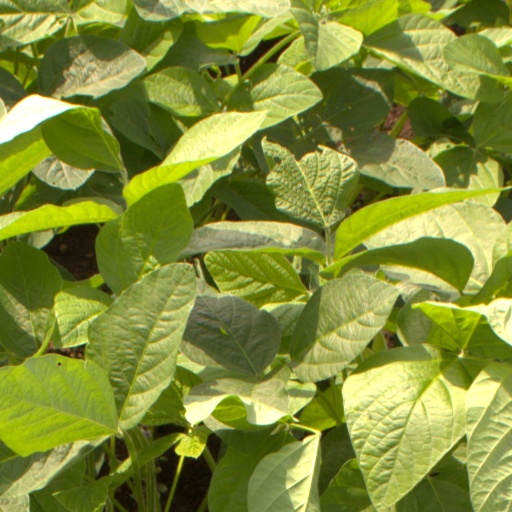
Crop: soybean